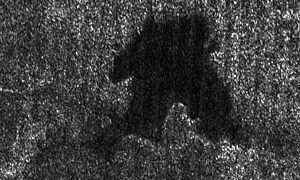
Feia Lacus est un lac de Titan, satellite naturel de Saturne.